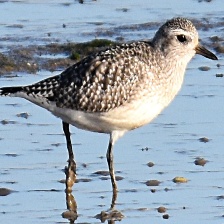
Species: GREY PLOVER
Scientific name: PLUVIALIS SQUATAROLA